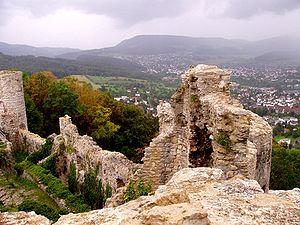
Cette liste présente les biens culturels d'importance nationale dans le canton de Soleure. Cette liste correspond à l'édition 2009 de l'Inventaire Suisse des biens culturels d'importance nationale pour le canton de Soleure. Il est trié par commune et inclus : 35 bâtiments séparés, 9 collections et 17 sites archéologiques.